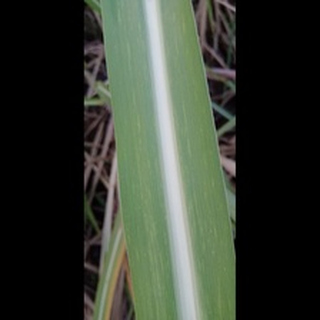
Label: sugarcane_mosaic